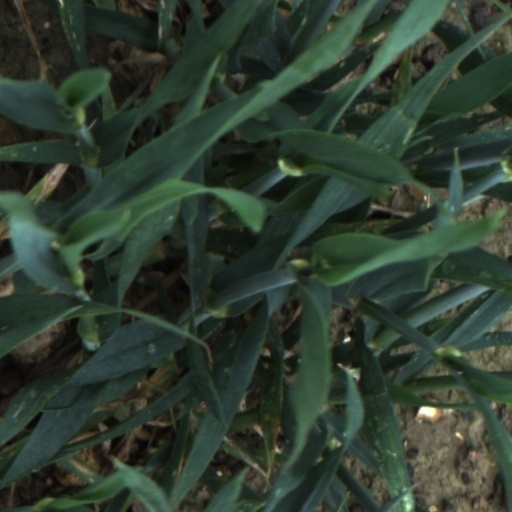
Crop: wheat